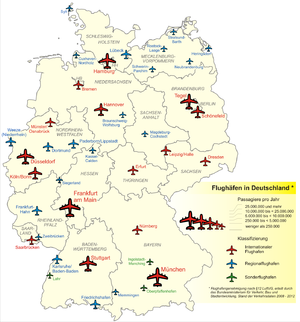
L'Allemagne, en forme longue la République fédérale d'Allemagne abrégée en RFA, est un État d'Europe centrale, entouré par la mer du Nord, le Danemark et la mer Baltique au nord, par la Pologne à l'est-nord-est, par la Tchéquie à l'est-sud-est, par l'Autriche au sud-sud-est, par la Suisse au sud-sud-ouest, par la France au sud-ouest, par la Belgique et le Luxembourg à l'ouest, enfin par les Pays-Bas à l'ouest-nord-ouest. Décentralisée et fédérale, l'Allemagne compte quatre métropoles de plus d'un million d'habitants : la capitale Berlin, ainsi que Hambourg, Munich et Cologne. Le siège du gouvernement est situé dans la ville de Berlin et dans la ville fédérale de Bonn. Francfort-sur-le-Main est considérée comme la capitale financière de l'Allemagne : dans cette ville se trouve le siège de la BCE.
Voici une liste partielle des aérodromes allemands :